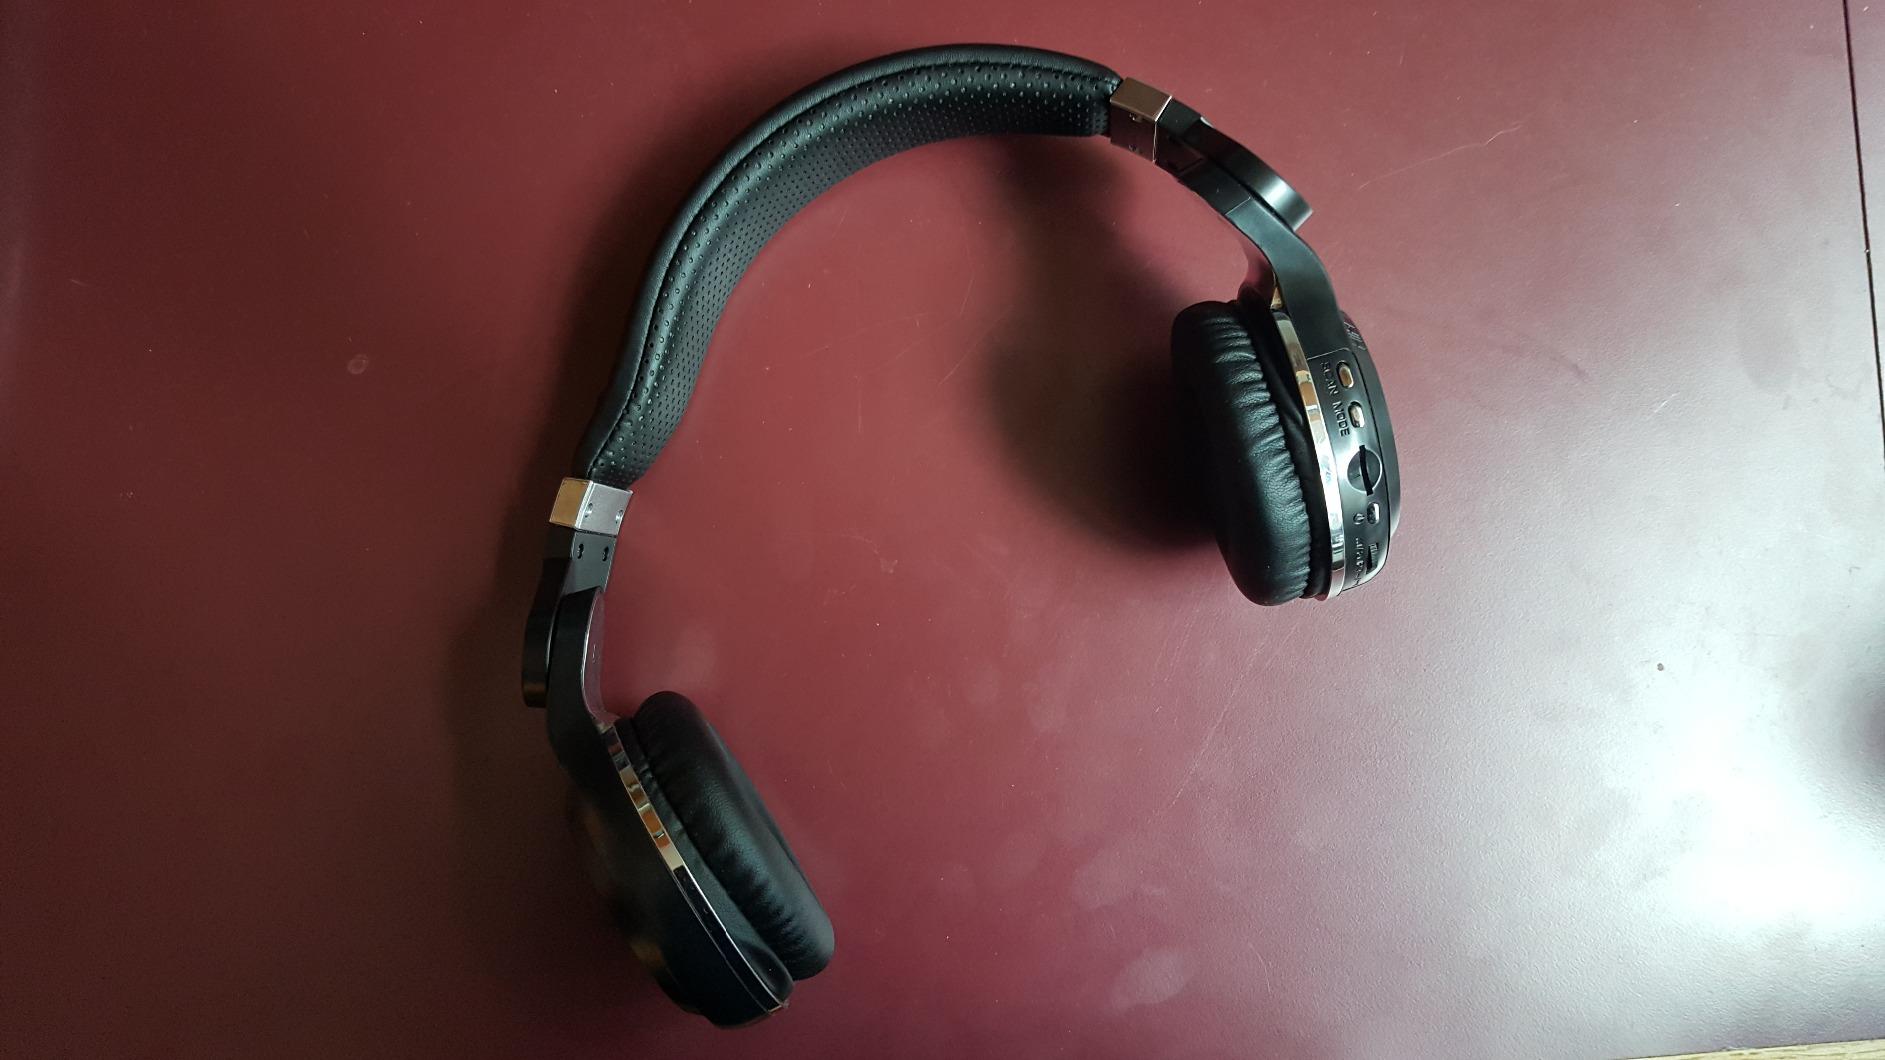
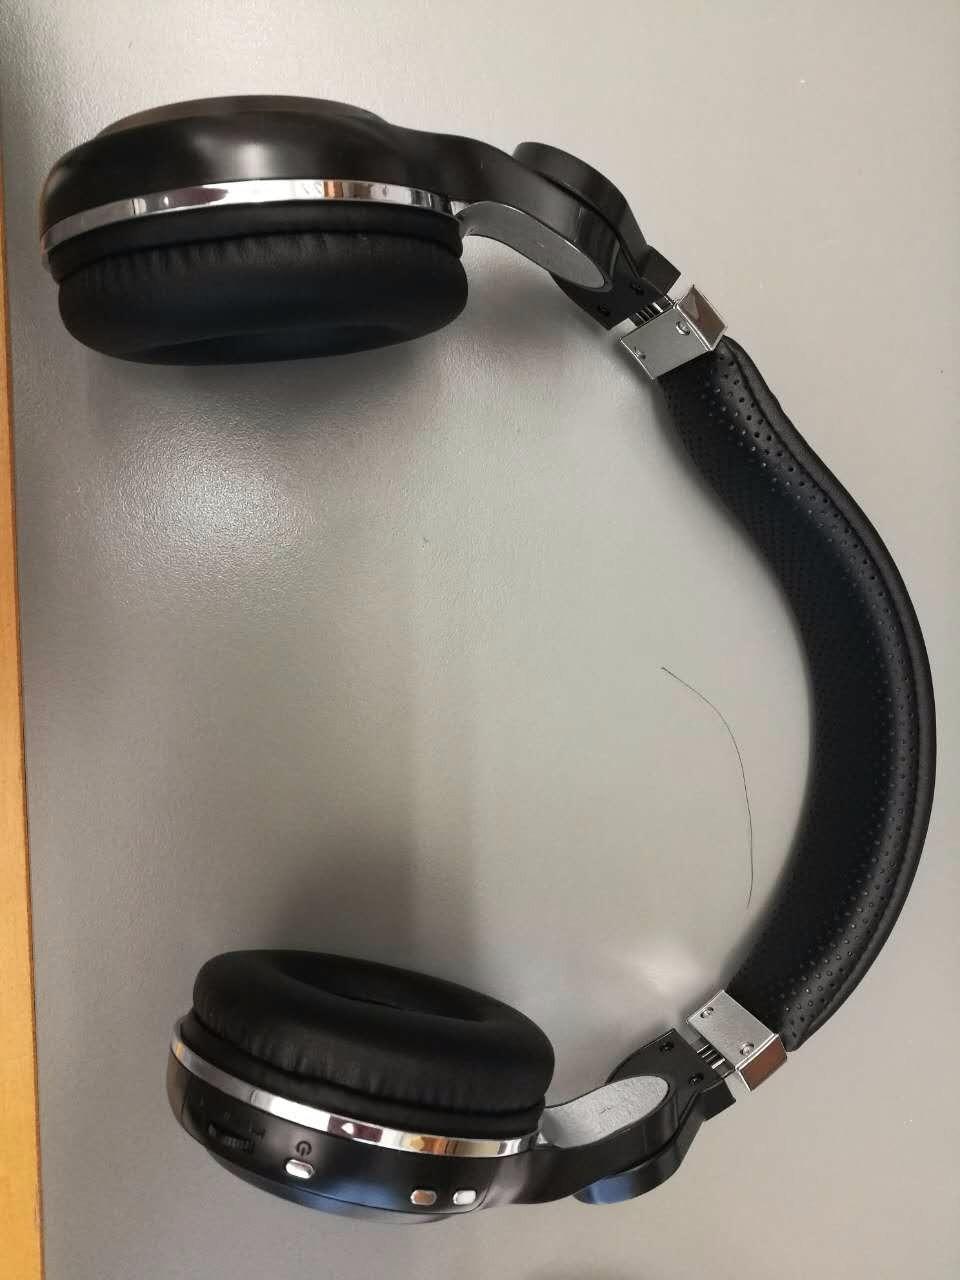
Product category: headphones
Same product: no